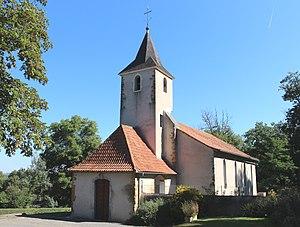
Église Martyre-de-Saint-Jean-Baptiste de Lescurry (Hautes-Pyrénées)
Lescurry est une commune française située dans le département des Hautes-Pyrénées, en région Occitanie.
La liste des églises des Hautes-Pyrénées recense de manière exhaustive les églises situées dans le département français des Hautes-Pyrénées.